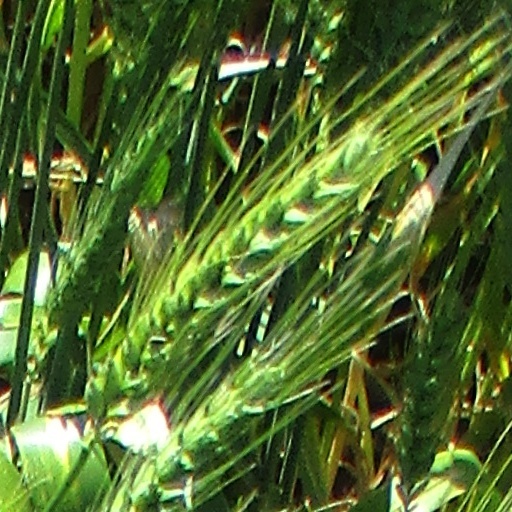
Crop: wheat